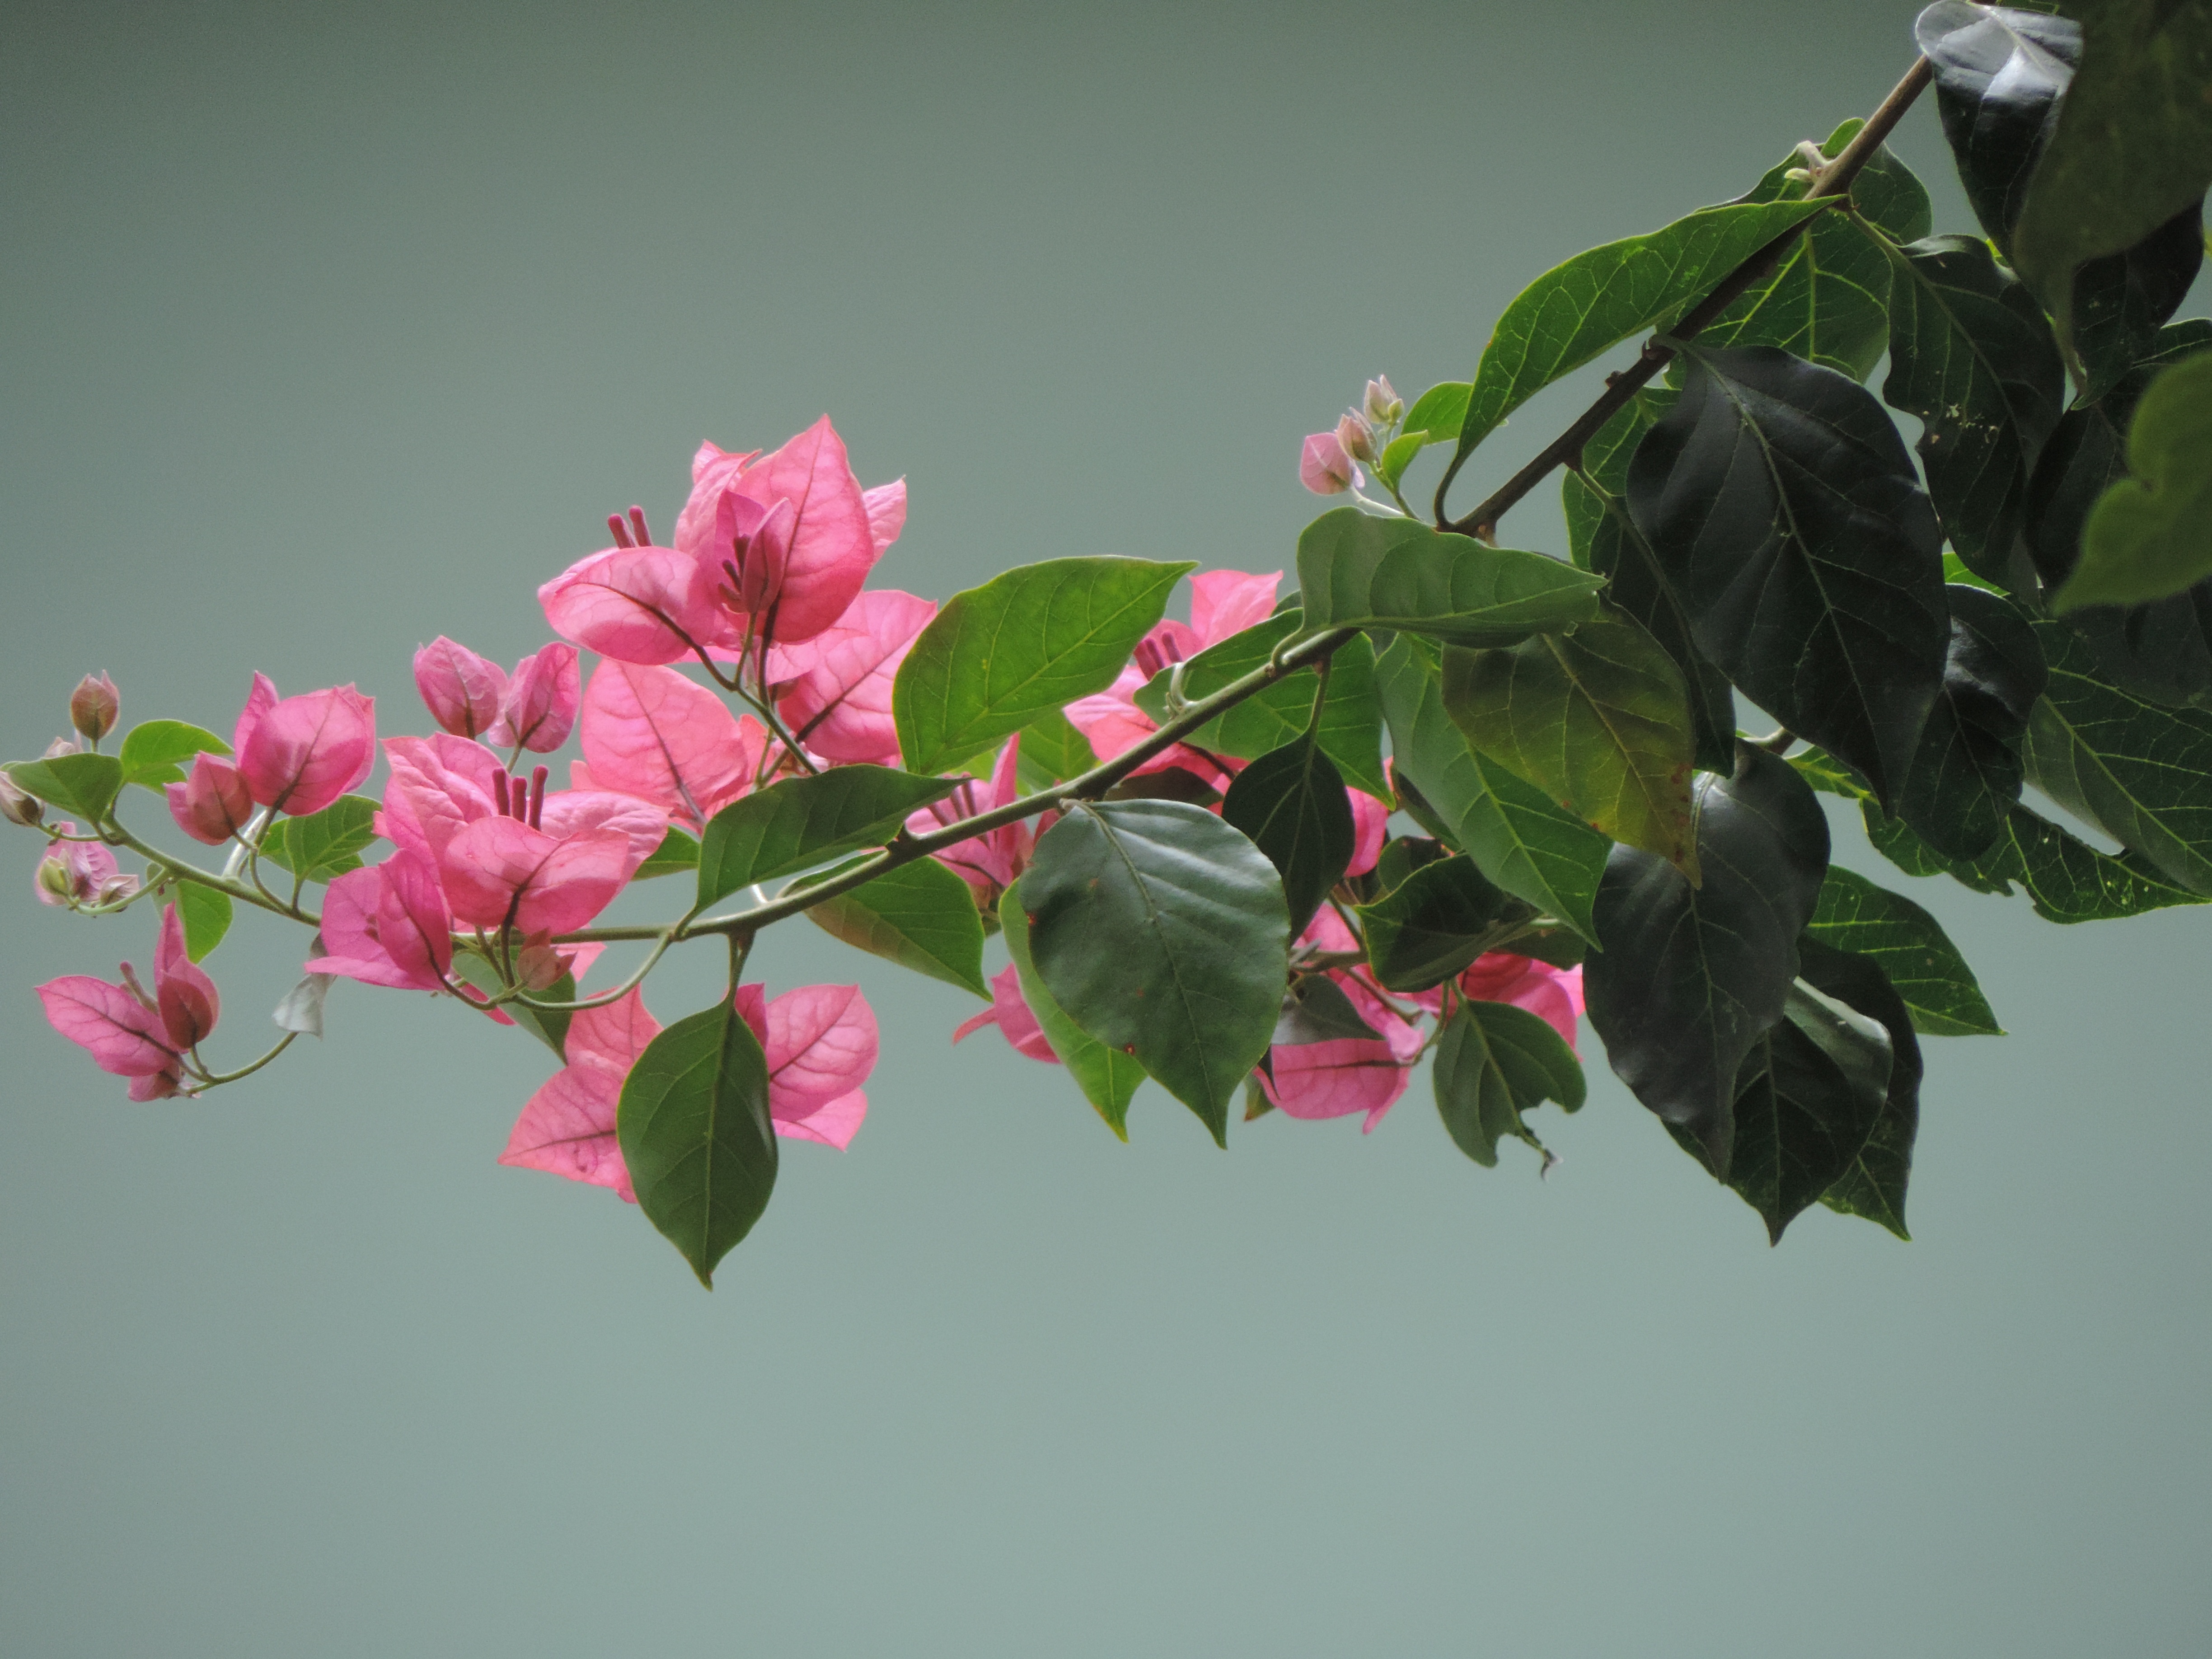
nature, branch, blossom, plant, leaf, flower, petal, spring, botany, flora, shrub, spring flowers, buganvilia hotel, pink flower, flowering plant, land plant